Ariel Weinmann

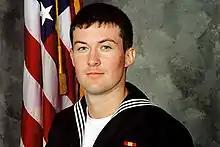
Fire Control Technician 3rd Class Ariel Weinmann

Ariel Weinmann (born 1984) is a former United States Navy sailor who pleaded guilty on December 4, 2006, to espionage, desertion, and other charges. His case is notable as an espionage case where the Navy and trial court officials have denied access to basic information, including the court docket. Weinmann was arrested on March 26, 2006, at the Dallas/Fort Worth International Airport while traveling from Mexico City, Mexico en route to Vancouver, British Columbia.